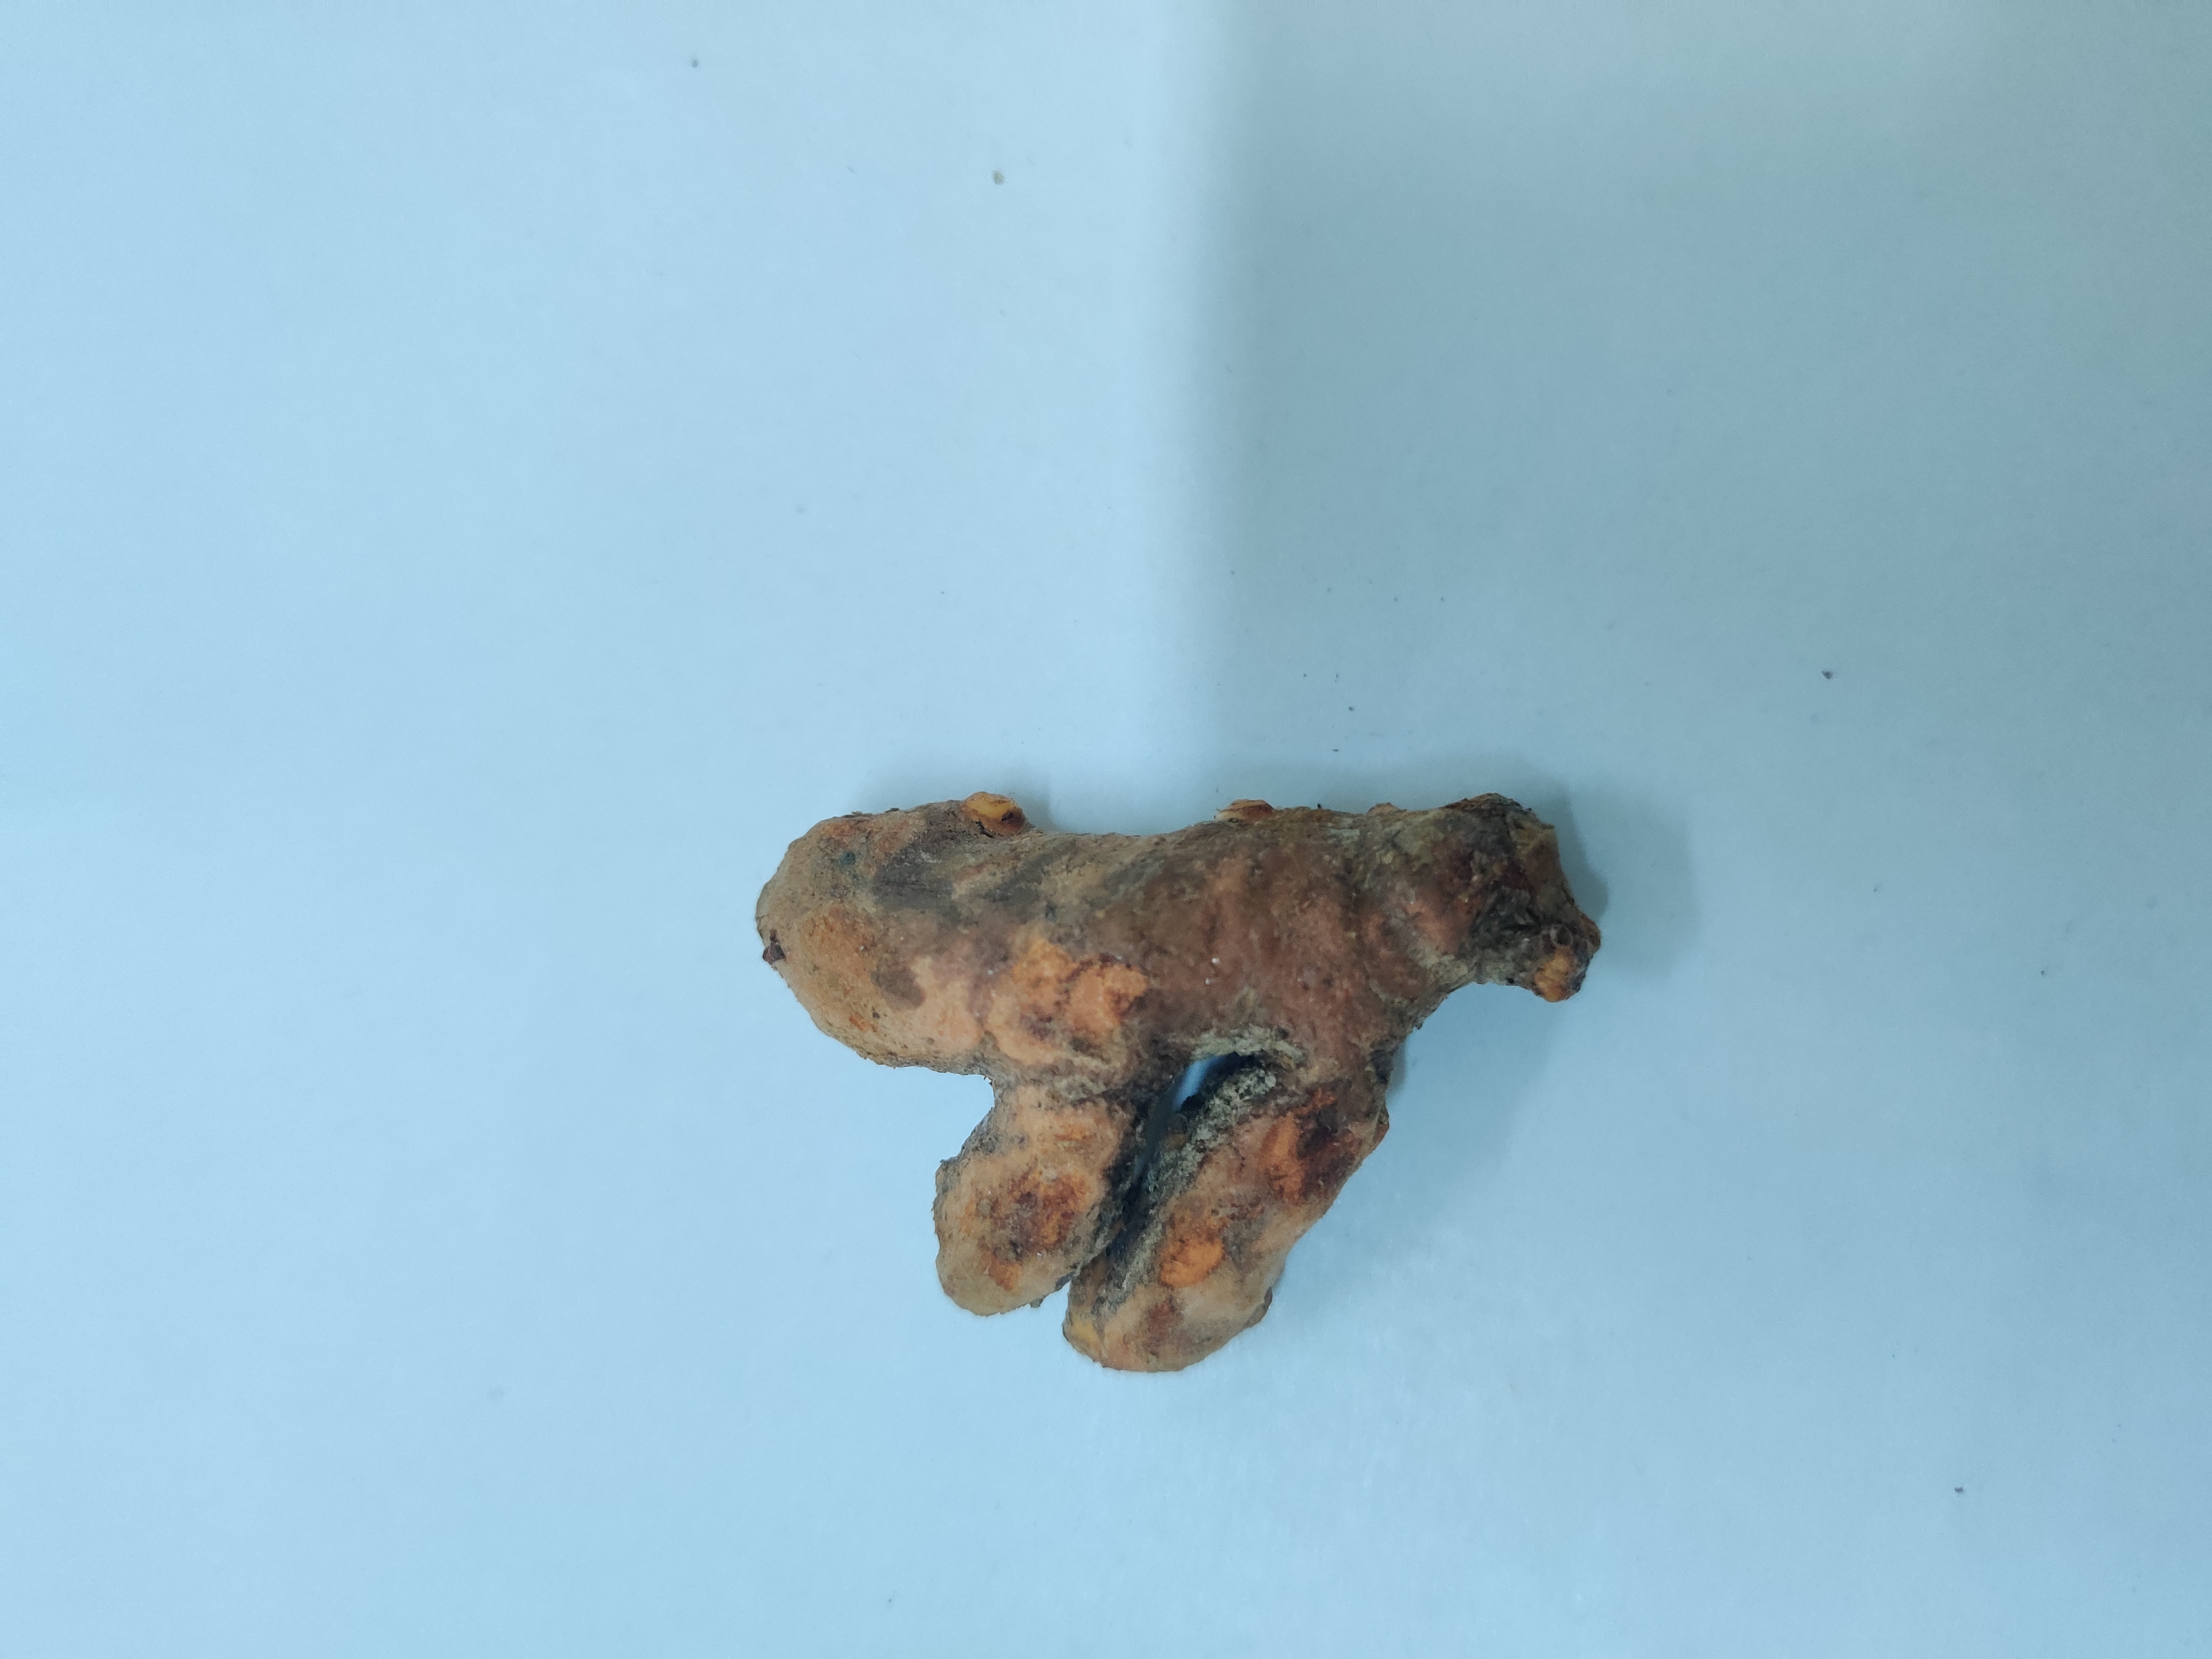
Crop: Turmeric
Condition: Severely Damaged